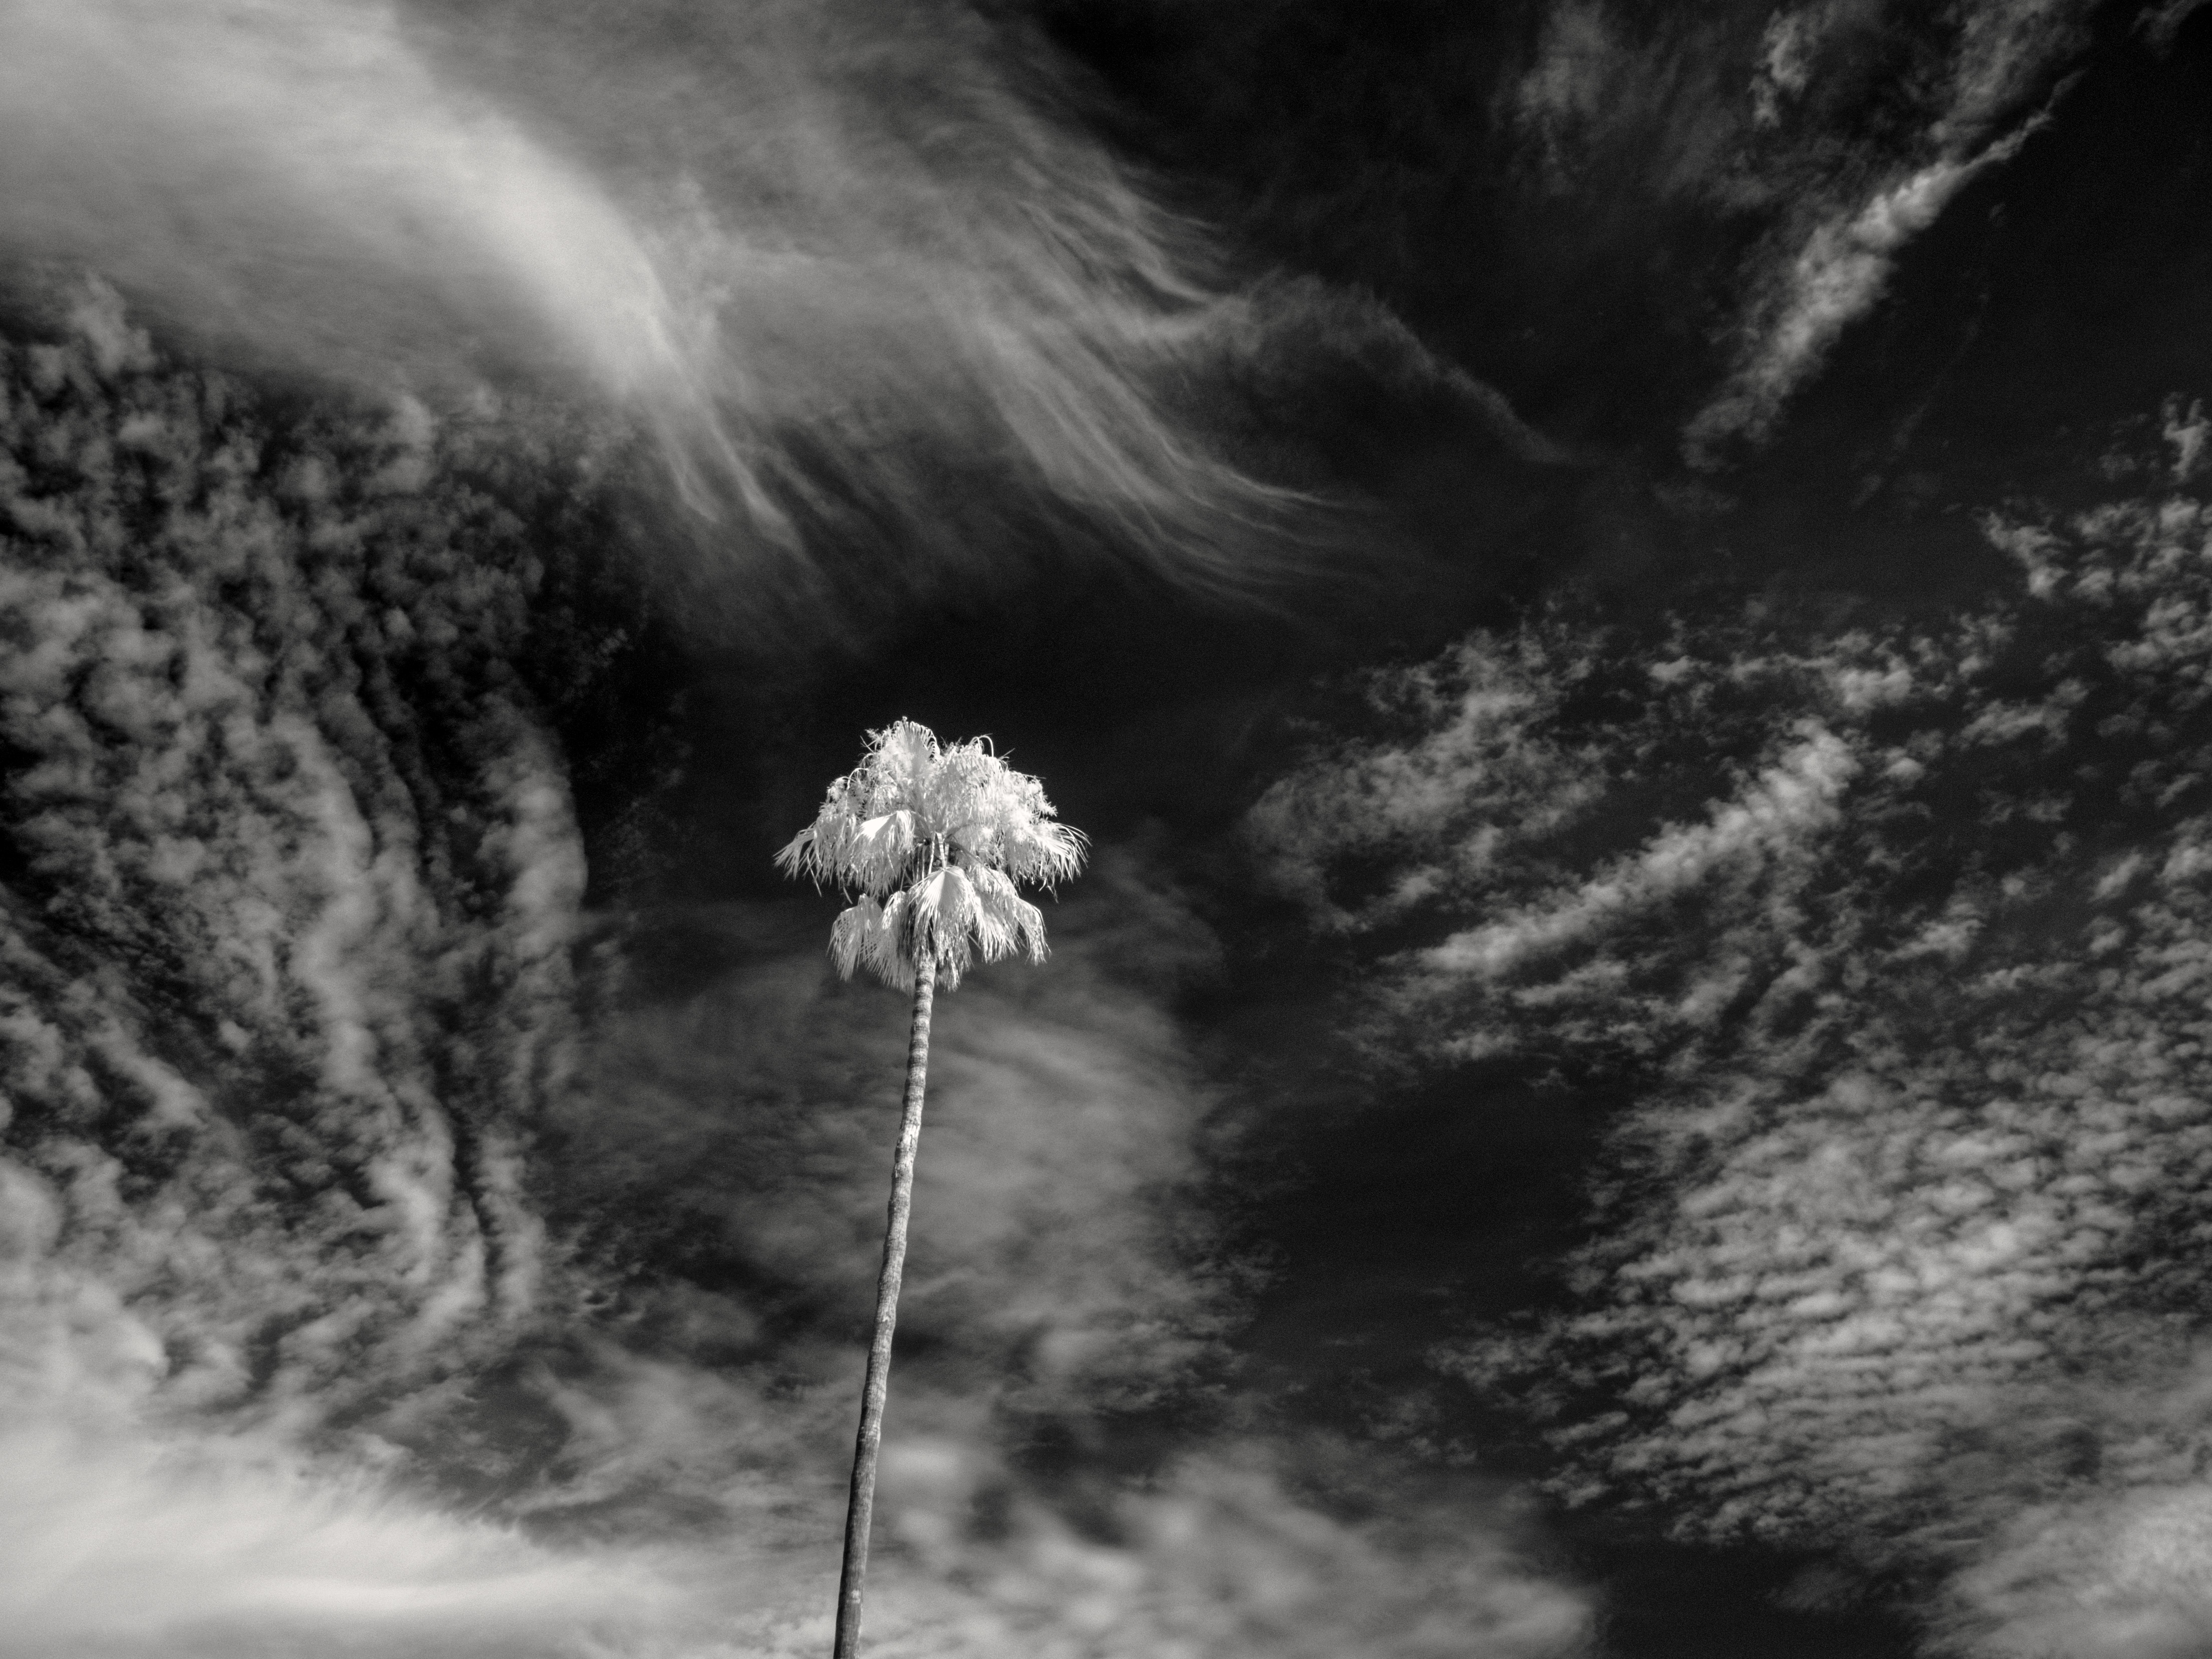
tree, nature, cloud, black and white, plant, sky, photography, sunlight, flower, wind, atmosphere, palm, weather, darkness, black, monochrome, clouds, cirrus, ci, sacramento, infrared, waitingfortherain, macro photography, monochrome photography, atmosphere of earth